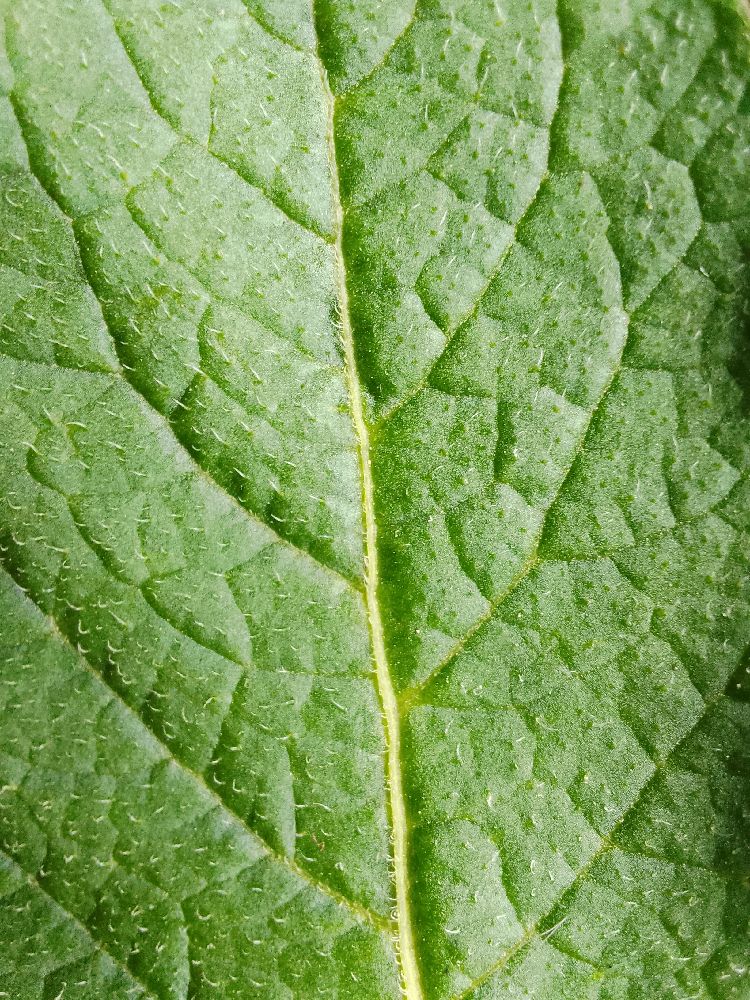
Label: Healthy